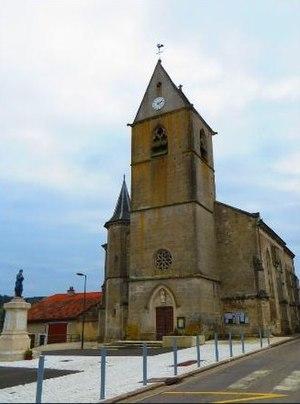
Géville Église de l'Invention de Saint-Étienne de Jouy-sous-les-Côtes
Geville est une commune française située dans le département de la Meuse en région Grand Est, regroupant trois communes associées : Corniéville, Jouy-sous-les-Côtes devenue juridiquement Geville en tant que commune principale et Gironville-sous-les-Côtes. Cette fusion date de 1973. Le nom choisi est en rapport avec le site de la Chapelle de Gévaux dont le nom signifie le « Val de la Joie ».